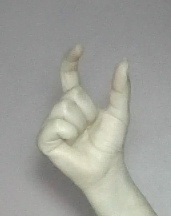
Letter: nun